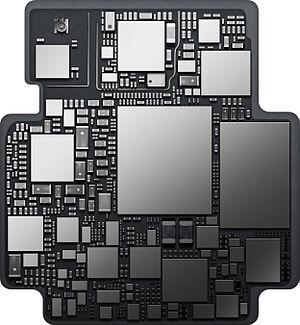
Le Apple S1 est l'ordinateur contenu dans l'Apple Watch. Il est décrit comme un « System in Package » par Apple.